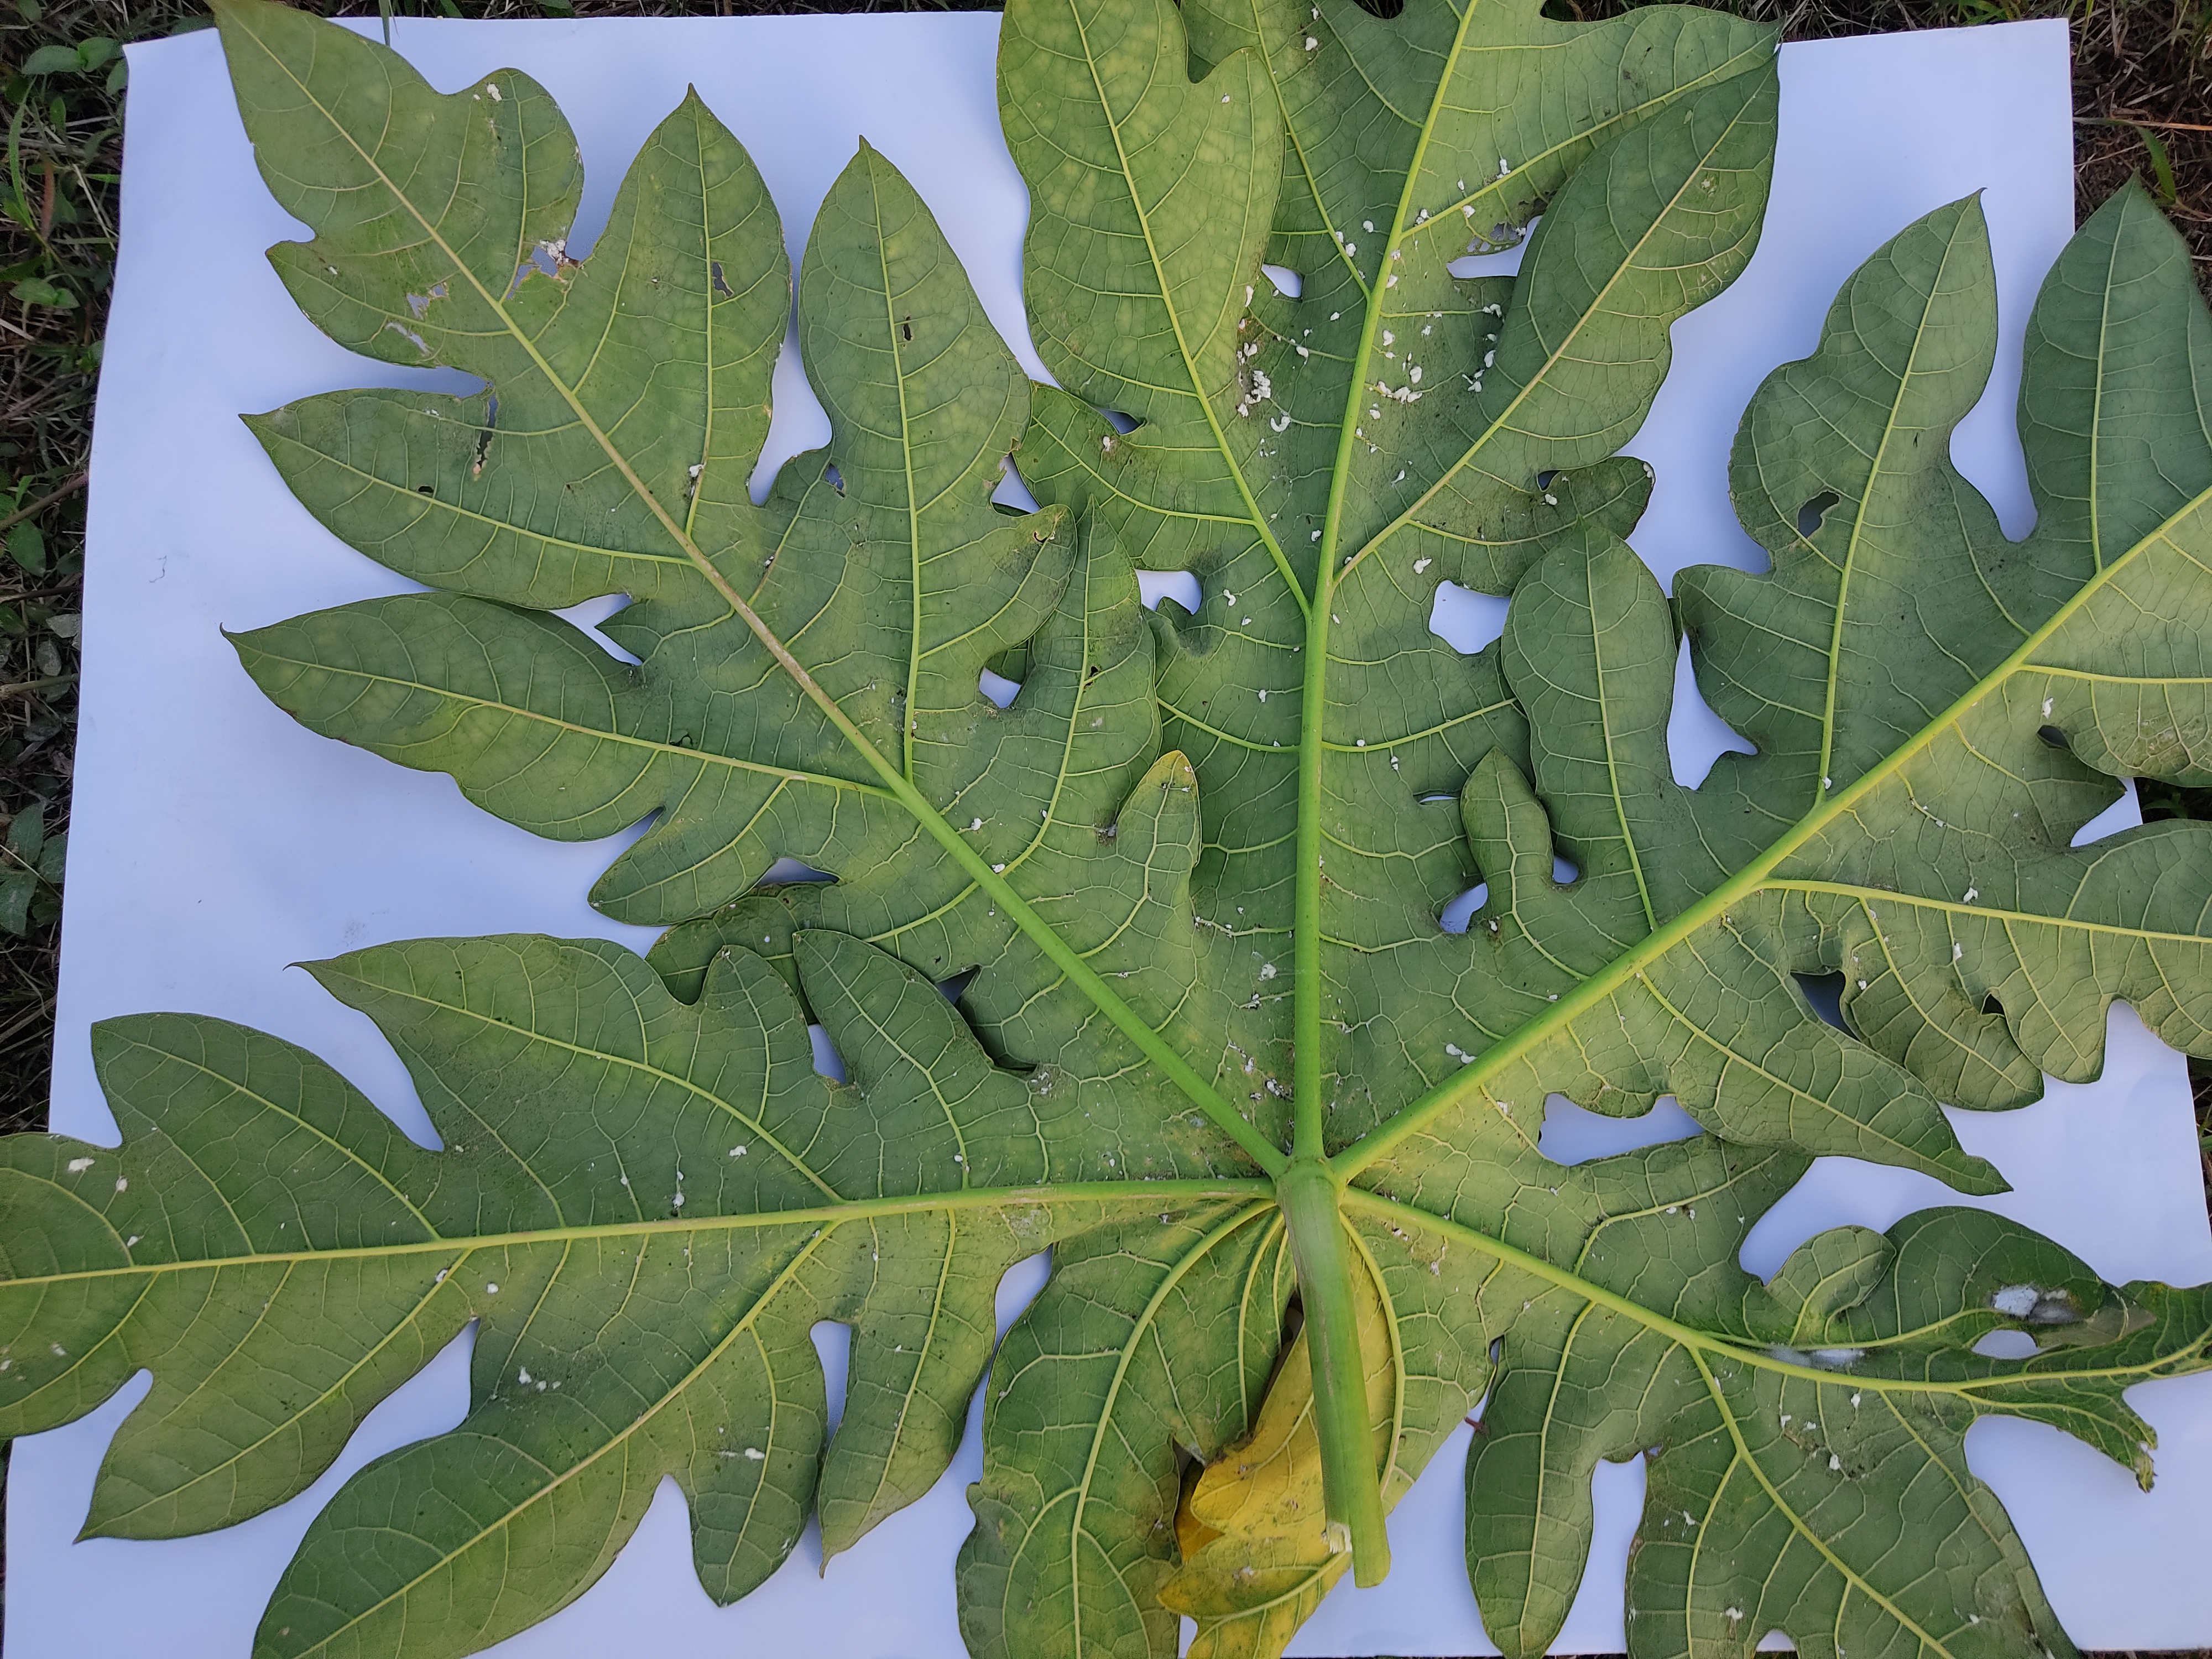
Label: Mealybug